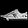
Label: Sneaker